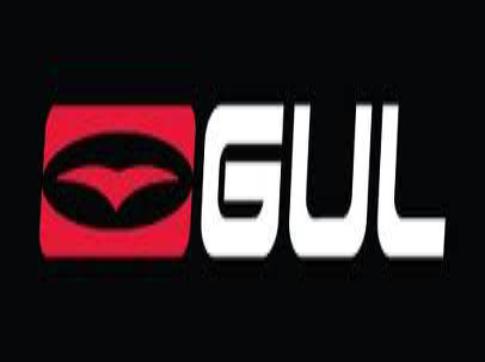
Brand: Gul
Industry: Clothes